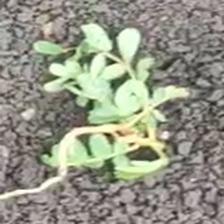
Weed species: Choti_dudhi_(Euphorbia_hirta)